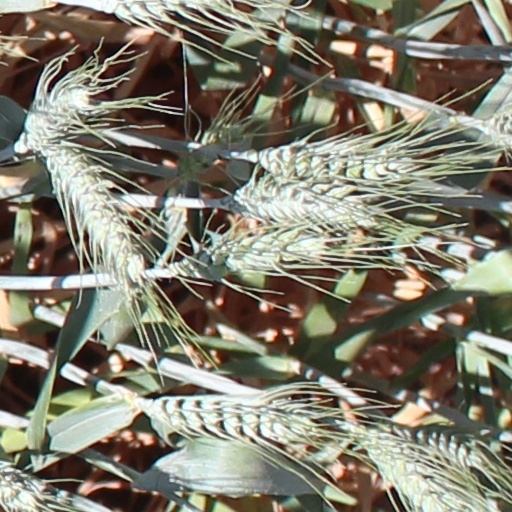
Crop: wheat